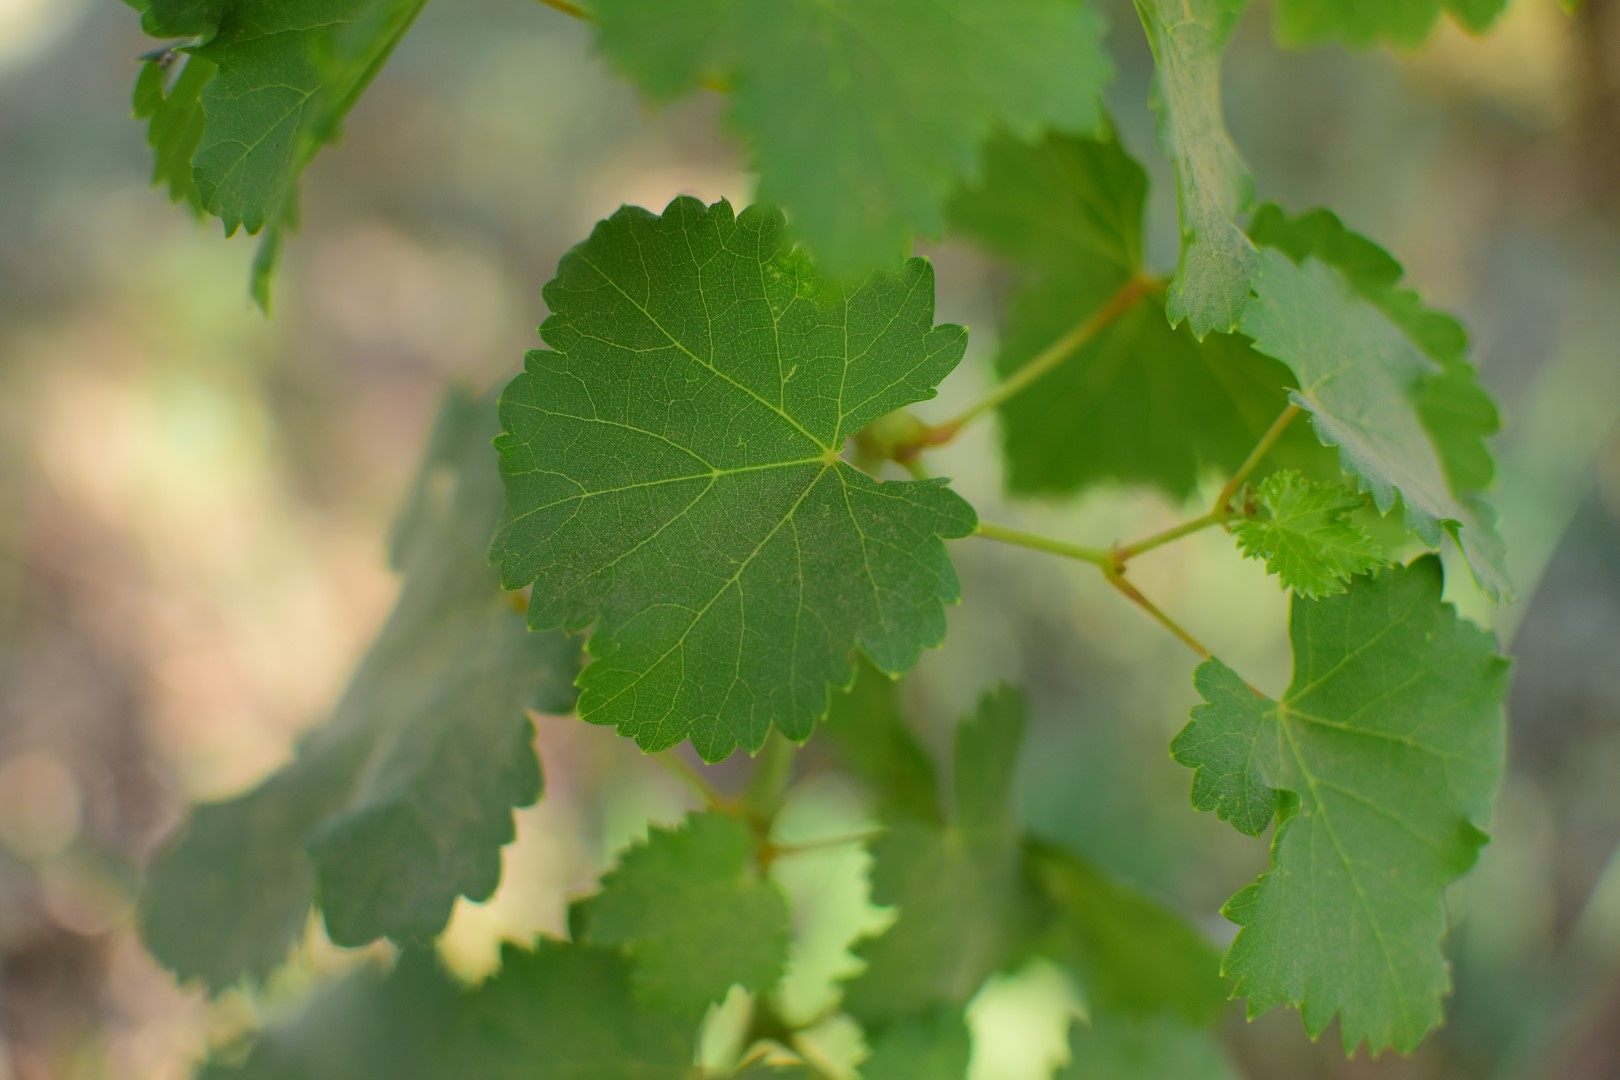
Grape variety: Deas Al-Annz